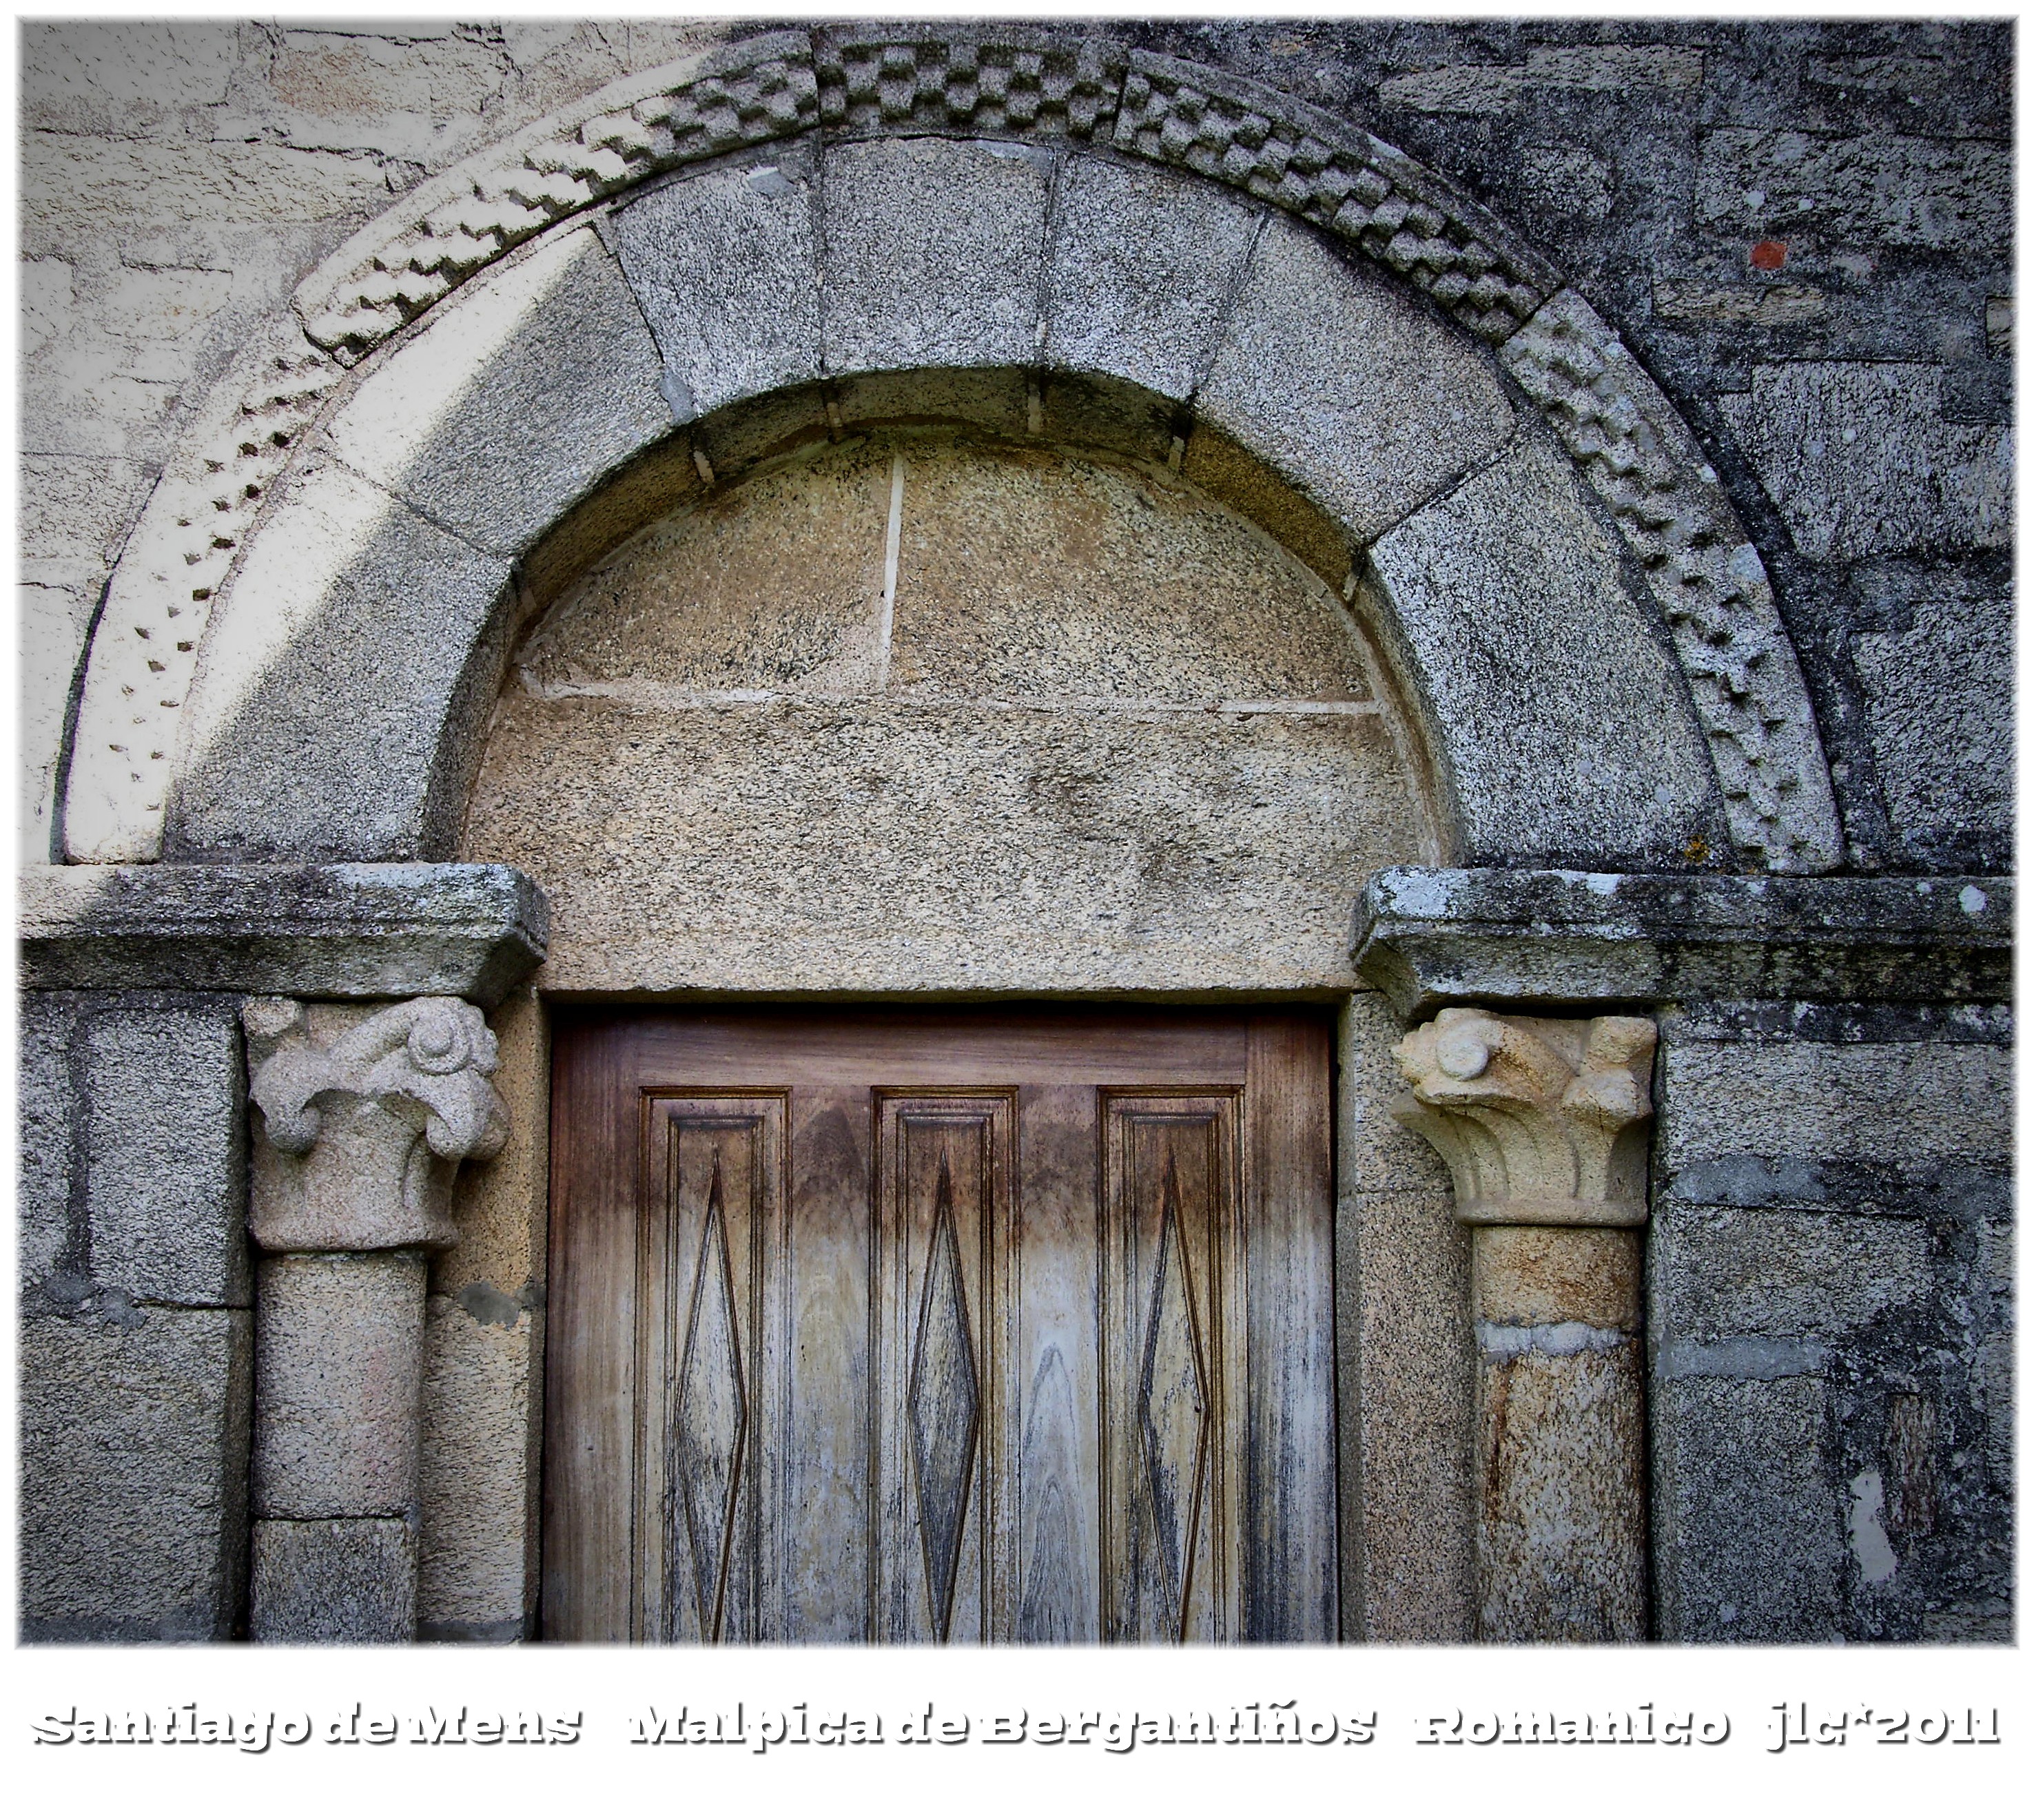
architecture, window, wall, arch, facade, chapel, art, symmetry